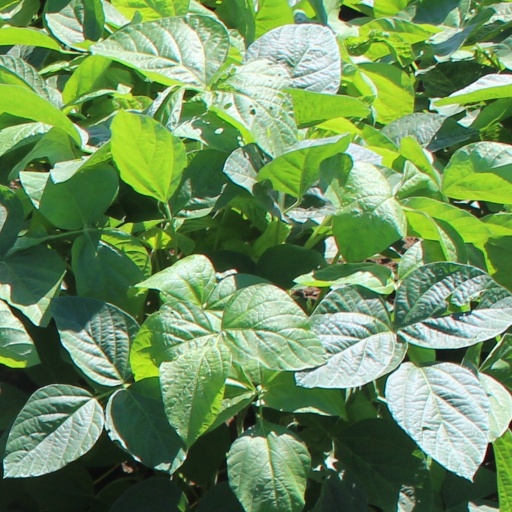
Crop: soybean